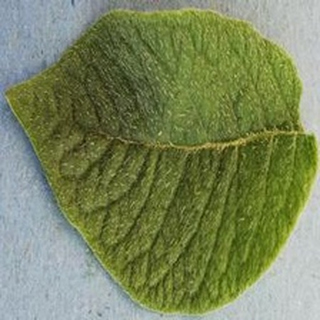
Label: healthy_potato